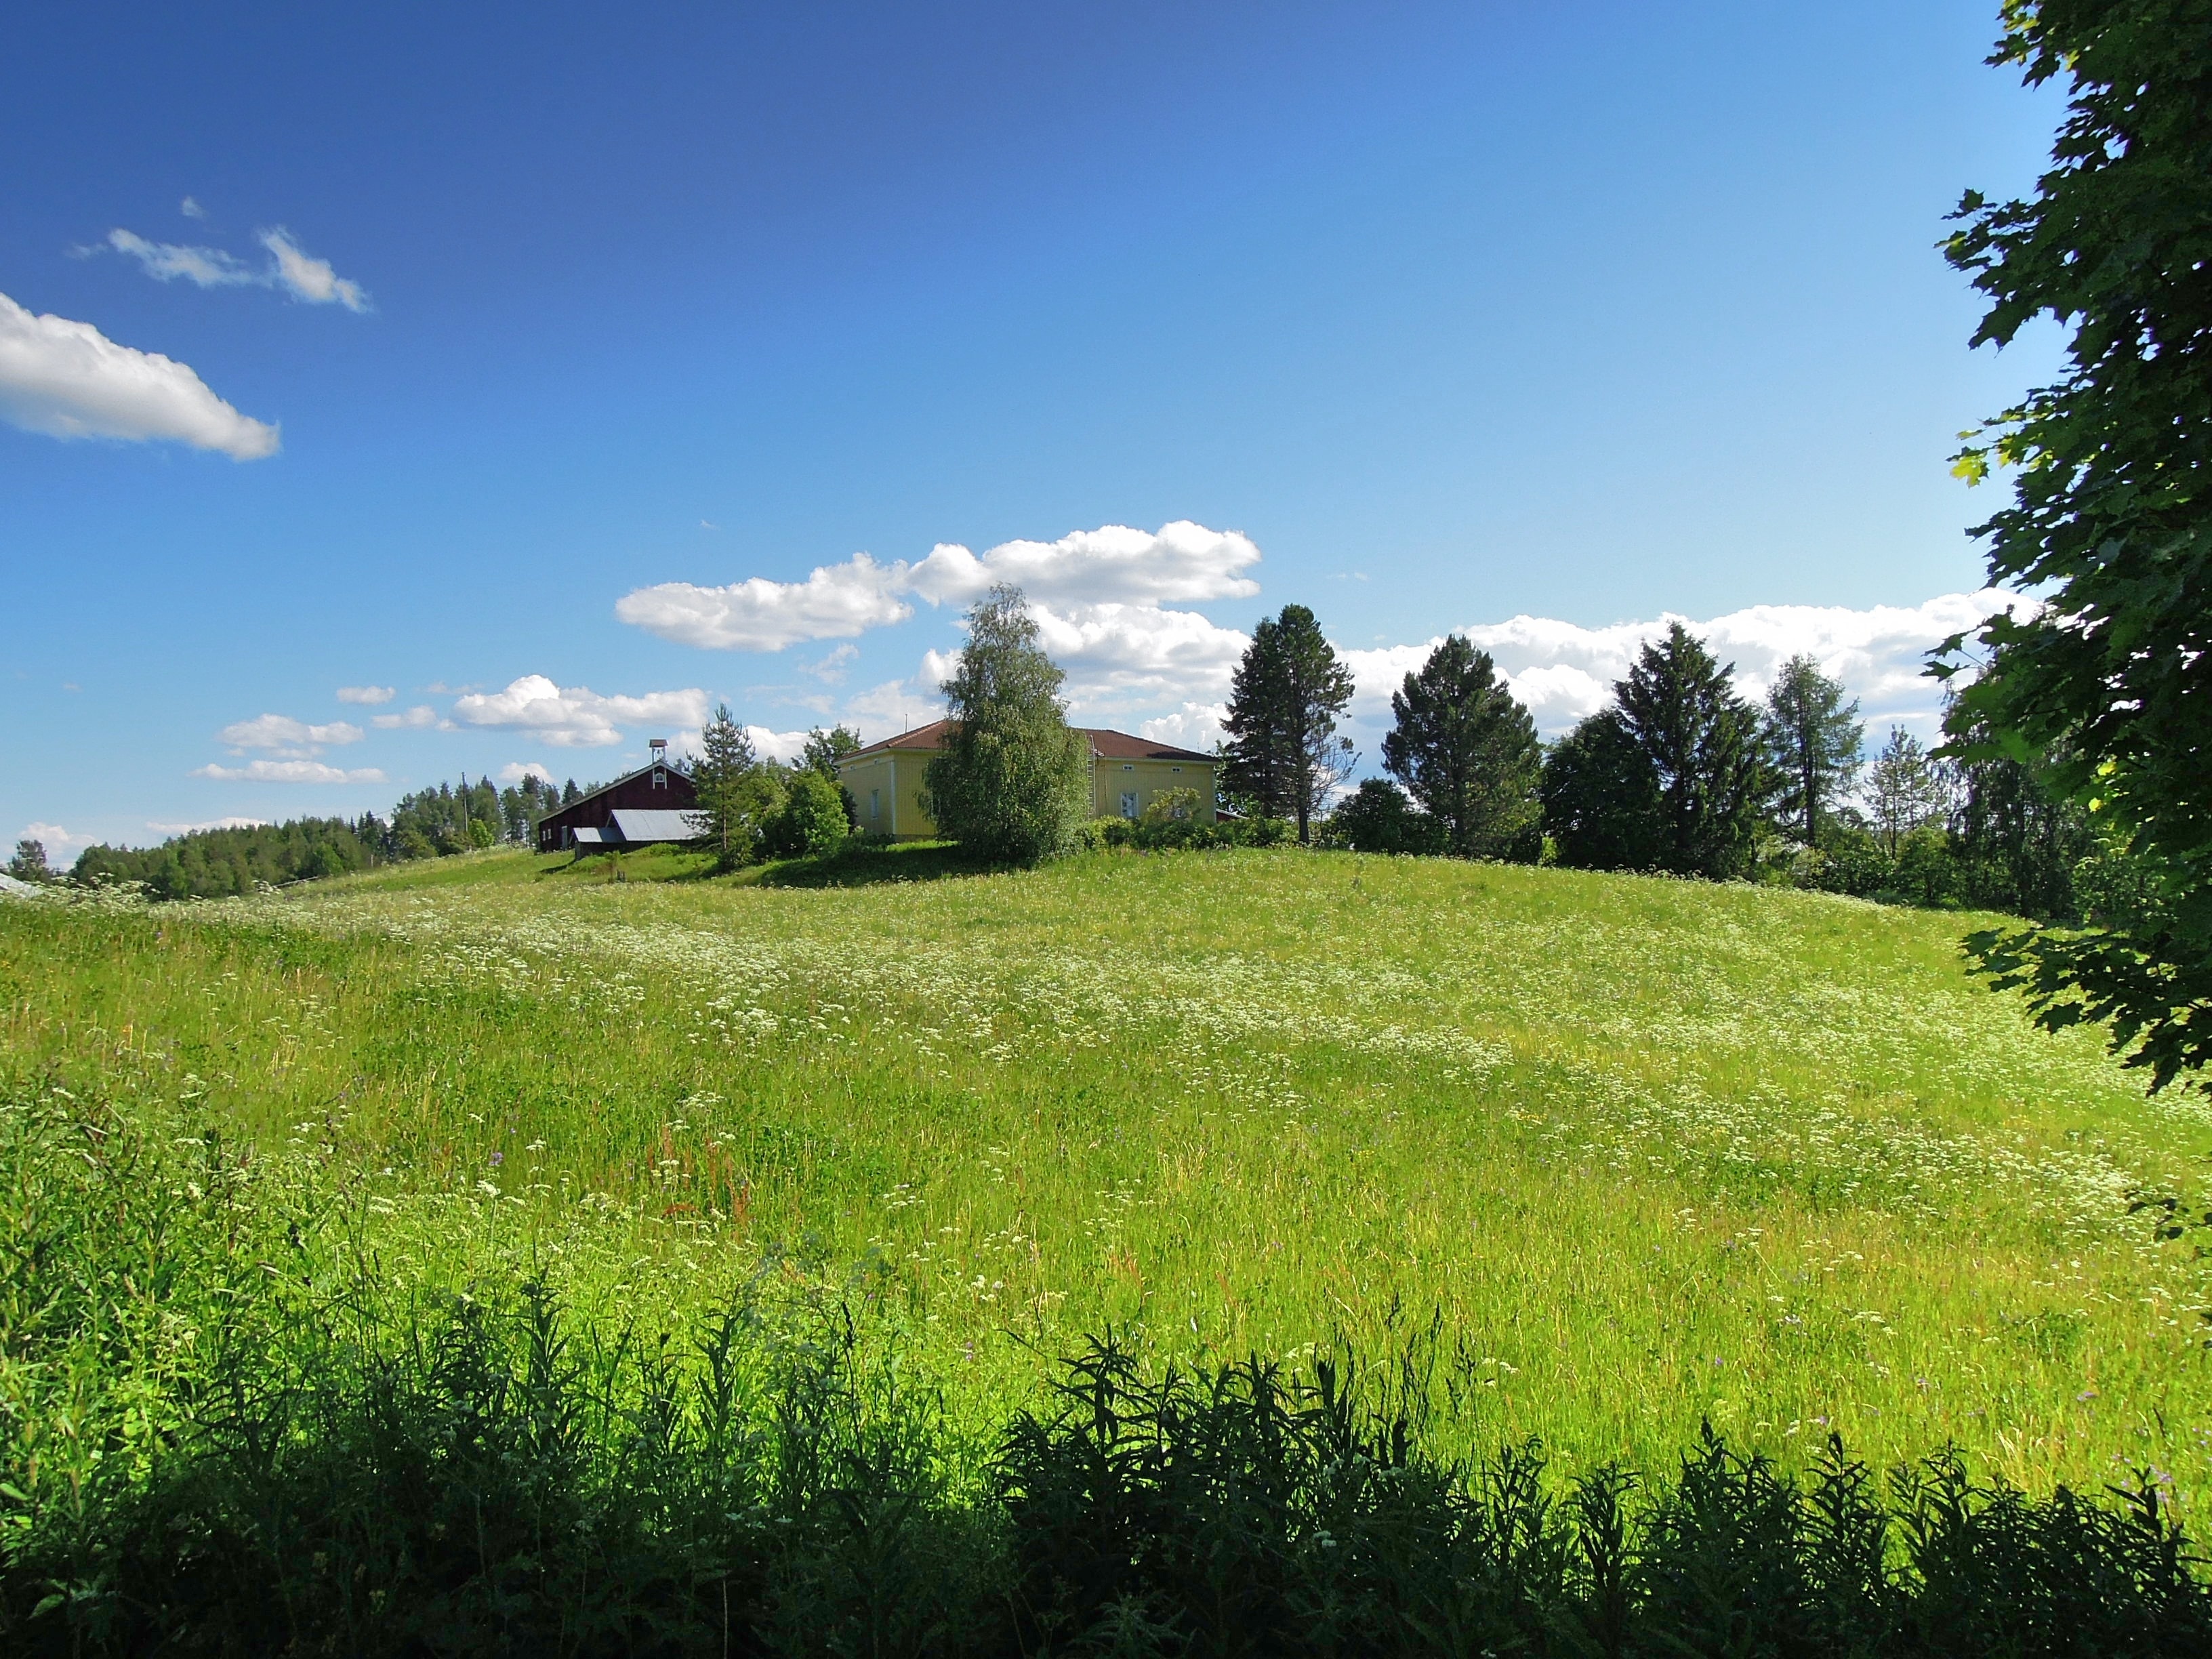
landscape, tree, nature, grass, mountain, cloud, sky, field, farm, lawn, meadow, prairie, countryside, house, sunlight, hill, flower, building, mountain range, green, pasture, agriculture, old building, plain, trees, grassland, plateau, habitat, ecosystem, finnish, homestead, rural area, tohmaj rvi, north karelia, eastern finland, in the land of, natural environment, geographical feature, mountainous landforms